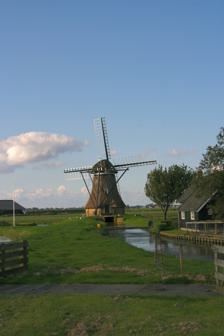
Building: De Huinsermolen
Country: Netherlands
Year built: 1829
Smock mill in the Netherlands De Huinsermolen, Húns De Huinsermolen, September 2008 Origin Mill name De Huinsermolen Mill location Koaidyk 39, 8332 Hûns Coordinates 53°20′29″N 5°55′09″E / 53.34139°N 5.91917°E / 53.34139; 5.91917 Operator(s) Wetterskip Fryslân Year built 1829 Information Purpose Drainage mill Type Smock mill Storeys Three-storey smock Base storeys Single-storey base Smock sides Eight sides No. of sails Four sails Type of sails Patent sails Windshaft Cast iron Winding Tailpole and winch Auxiliary power Diesel engine Type of pump Archimedes' screw De Huinsermolen is a smock mill in Húns , Friesland , Netherlands which was built in 1829. The mill has been restored to working order. It is listed as a Rijksmonument , number 8530. History Drainage of the 1,200 pondemaat (440 ha; 1,100 acres) Huinserpolder started in 1828, initially by five windmills. These were replaced by De Huinsermolen , which was built by millwright Lieuwe Johannes van der Meulen of Leeuwarden in 1829. In 1937, plans were made to replace De Huinsermolen with a mechanical pump, but these plans were not carried through, mainly due to opposition from then miller Cees Hoitsma. A three-cylinder Lister diesel engine was placed in the mill in 1958, working in conjunction with the windmill. The mill was restored between 1978 and 1980 by millwright Dijkstra of Gytsjerk . The work included rethatching the mill and new Patent sails. In 1995, the mill was owned by Waterschap De Middelsékrite, Sneek , but it is now owned by Wetterskap Fryslân. A new pumping station was built alongside the mill in 2001. The mill is kept in working order and is used regularly. Description For an explanation of the various items of machinery, see Mill machinery . De Huinsermolen is what the Dutch describe as an grondzeiler . It is a three-storey smock mill on a single-storey base. There is no stage, the sails reaching almost to the ground. The mill is winded by tailpole and winch. The smock and cap are thatched . The sails are Patent sails. They have a span of 21.80 metres (71 ft 6 in). The sails are carried on a cast-iron windshaft , which was cast in 1877 by Prins van Oranje, The Hague , South Holland . The windshaft also carries the brake wheel which has 55 cogs. This drives the wallower (31 cogs) at  the top of the upright shaft . At the bottom of the upright shaft , the crown wheel , which has 44 cogs drives a gearwheel with 40 cogs on the axle of the Archimedes' screw. The axle of the Archimedes' screw is 640 millimetres (2 ft 1 in) diameter. The screw is 1.60 metres (5 ft 3 in) diameter and 5.04 metres (16 ft 6 in) long. It is inclined at 22°. Each revolution of the screw lifts 1,343 litres (295 imp gal) of water. Public access De Huinsermolen is open by appointment. References